BSAA Star Tiger disappearance

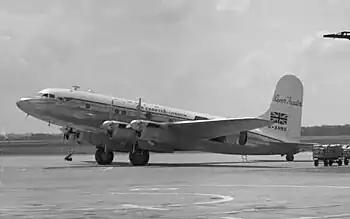
An Avro Tudor Mk.IVB Super Trader similar to the aircraft that disappeared

Star Tiger (registration G-AHNP) was an Avro Tudor IV passenger aircraft owned and operated by British South American Airways (BSAA) which disappeared without a trace over the Atlantic Ocean while on a flight between Santa Maria in the Azores and Bermuda in the early morning of 30 January 1948. The loss of the aircraft, along with that of BSAA Avro Tudor "Star Ariel" in 1949, remains unsolved, with the resulting speculation helping to develop the Bermuda Triangle legend.